Araneta Coliseum

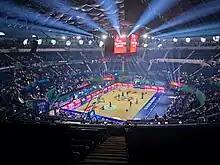
Araneta Coliseum during the 2023 FIBA World Cup

The first FIBA Basketball World Cup (previously called FIBA World Championship) held in Asia was the 1978 FIBA World Championship in the Philippines from October 1 to 14, 1978. The arena was one of the two venues, alongside Rizal Memorial Coliseum, and was the venue for the final round.